Thirteen Years' War (1454–1466)

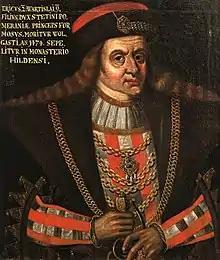
Eric II, Duke of Pomerania

In that situation the Teutonic Knights were able to recover the eastern part of Prussia, including the Königsberg towns of Altstadt and Löbenicht on 17 April 1455. They were aided by rebellions in the cities, caused by new large war taxes. The last East Prussian town loyal to the Polish king, Kneiphof, was taken on 14 July 1455 after a long siege by the Teutonic Knights commanded by Heinrich Reuss von Plauen the Elder. The Poles suffered defeat after defeat, and they later also lost Warmia (Ermeland).